The Invisible Hand (play)

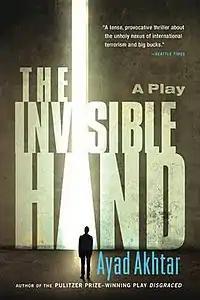
Book Cover from Little, Brown Edition

"The Invisible Hand" opened to widely positive reviews in all of its primary productions. Charles Isherwood of the New York Times described the New York Theatre Workshop production as a play that "raises probing questions about the roots of the Islamic terrorism that has rattled the world for the last decade and more."